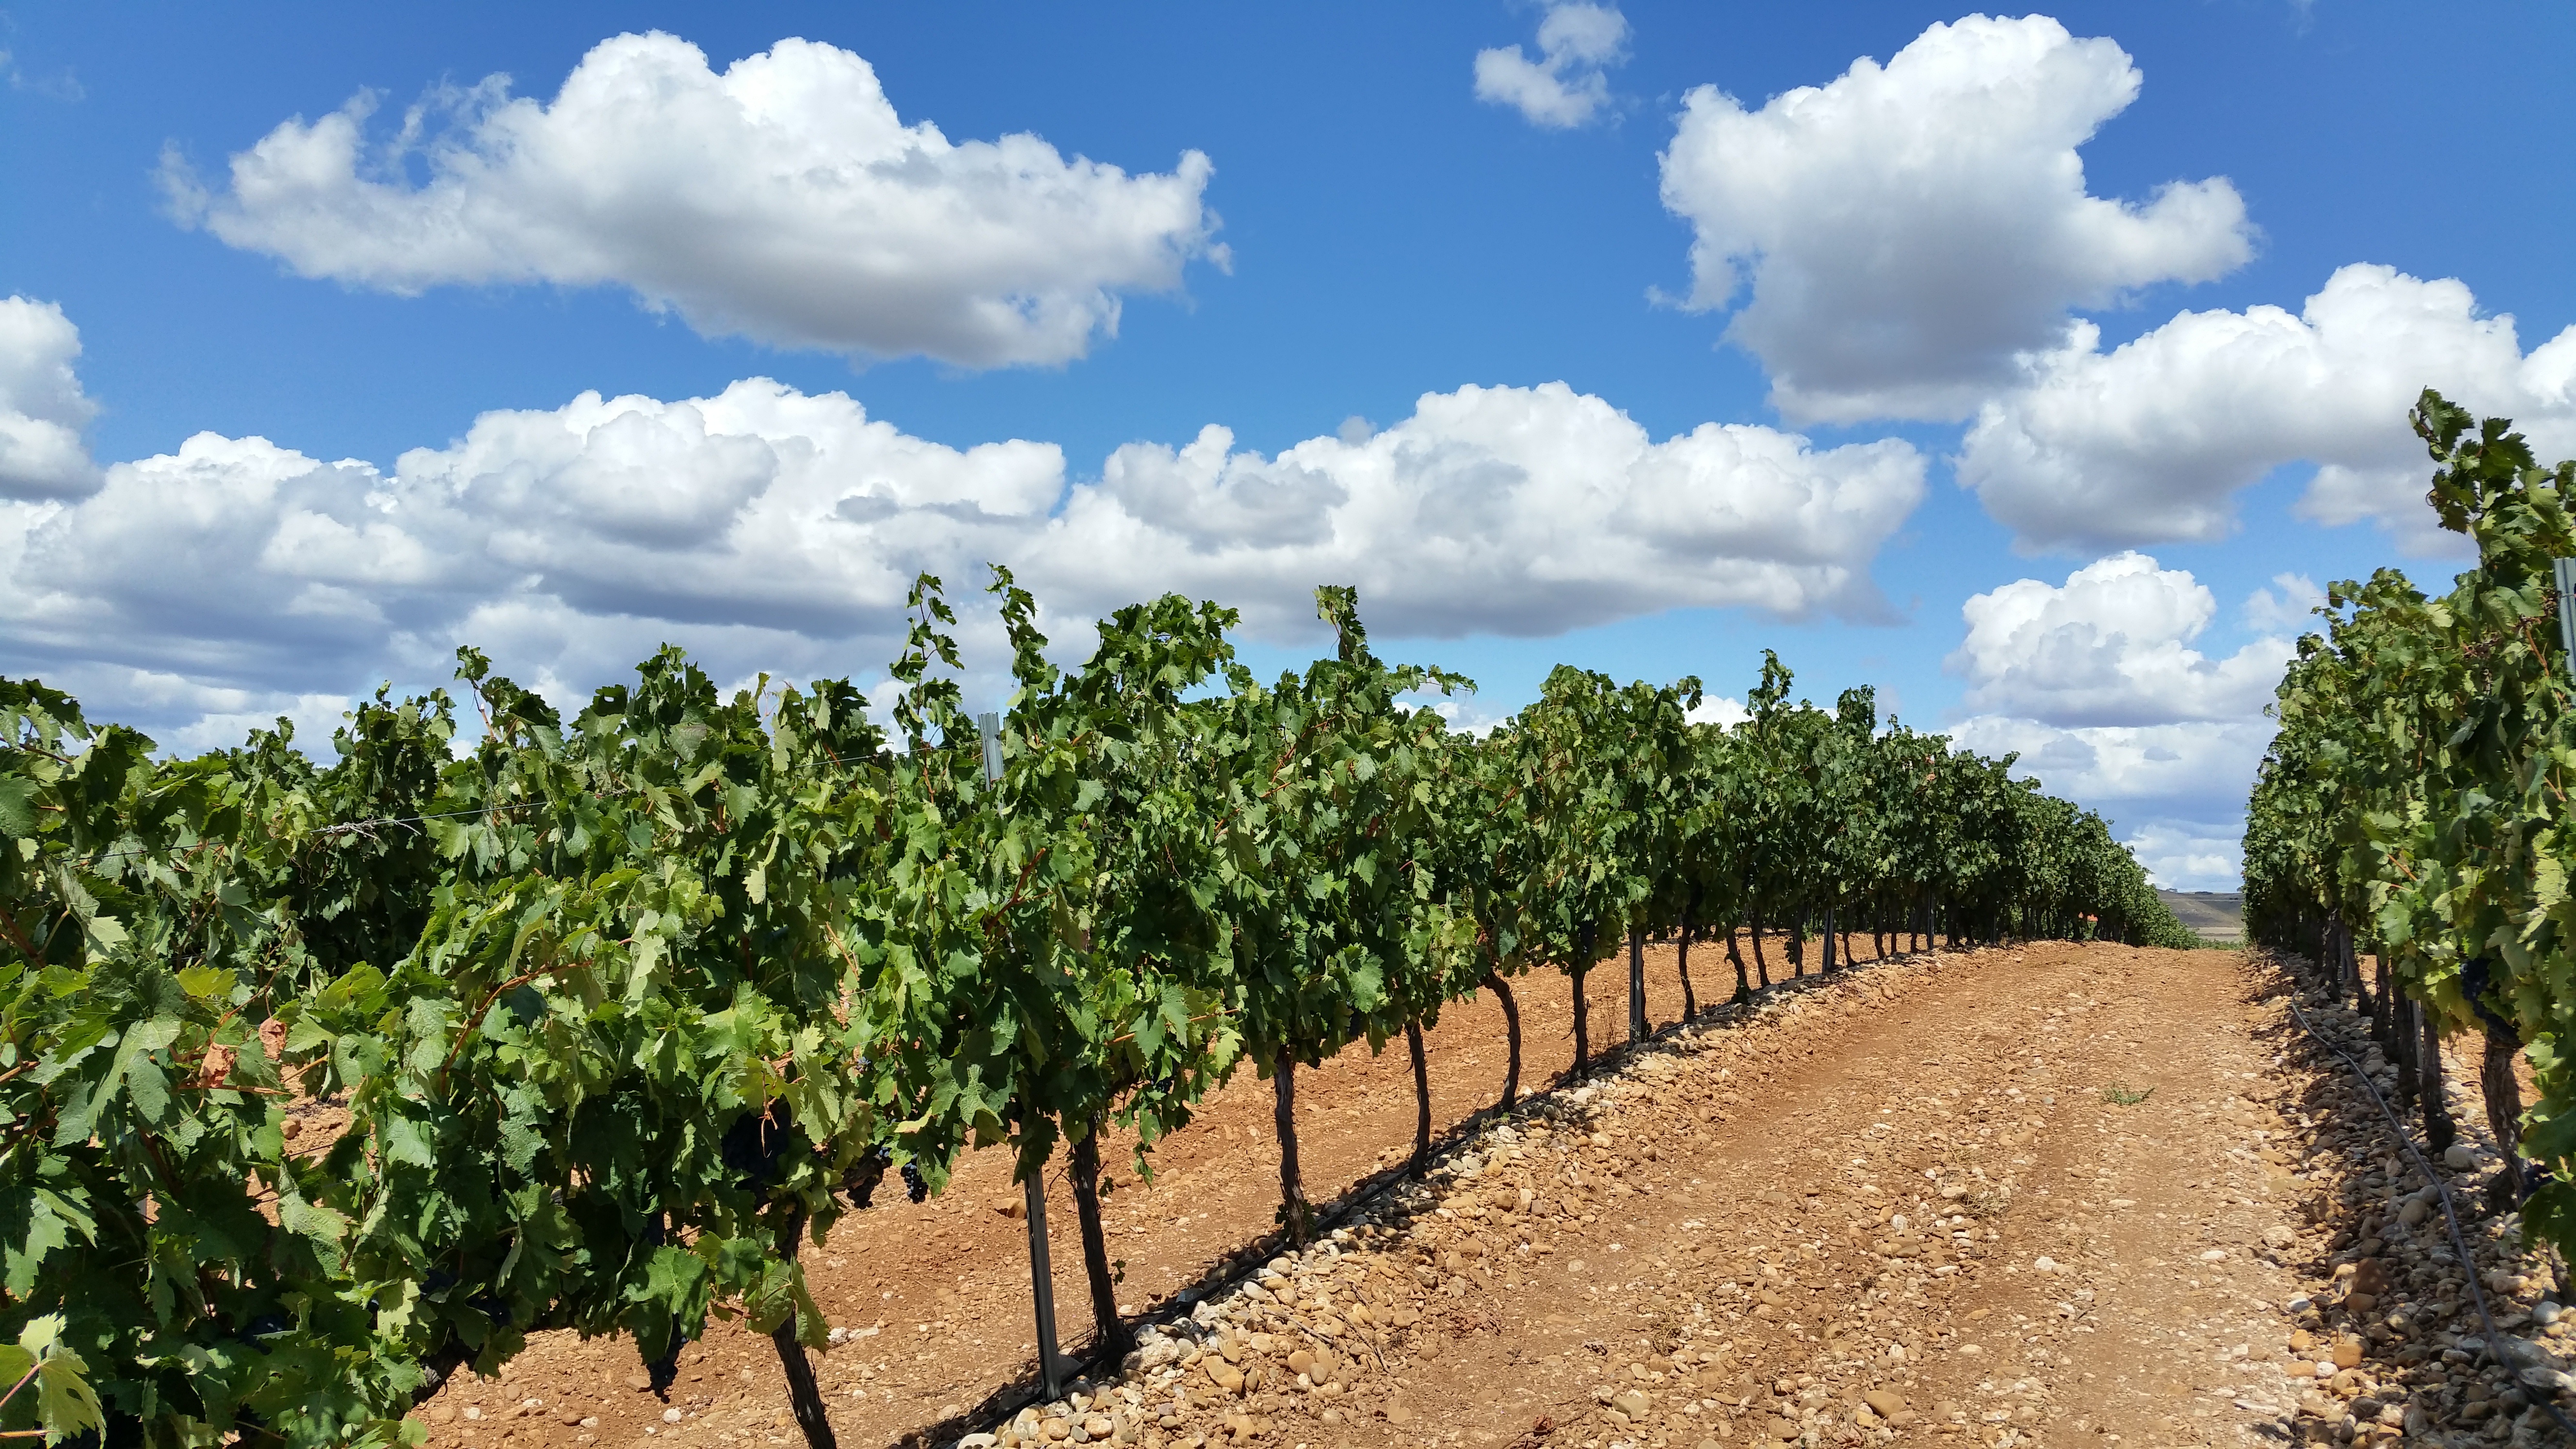
vineyard, field, farm, food, produce, crop, soil, agriculture, clouds, fields, plantation, rural area, flowering plant, la rioja